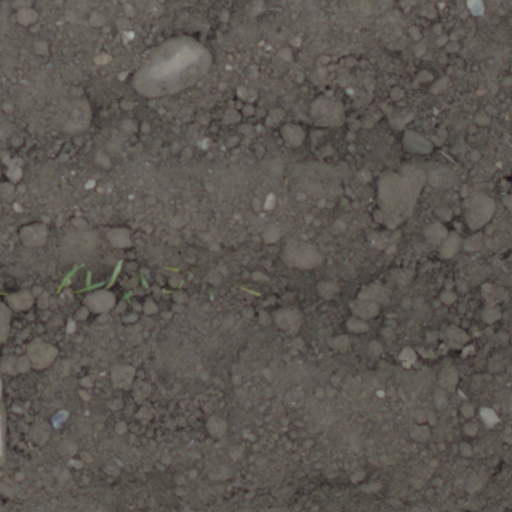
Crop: wheat